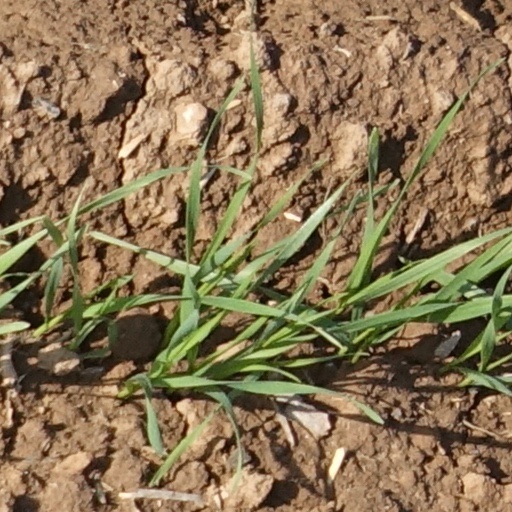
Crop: wheat